Energy efficiency in transport

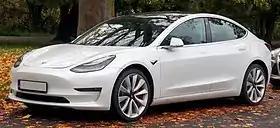
The Tesla Model 3, an electric vehicle with an efficiency of 131 mpge (26 kWh/100 miles).

Automobiles are generally inefficient when compared to other modes of transport, due to the relatively high weight of the vehicle compared to its occupants.